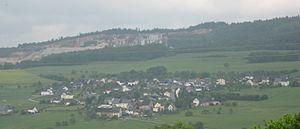
Henau est une municipalité du Verbandsgemeinde Kirchberg, dans l'arrondissement de Rhin-Hunsrück, en Rhénanie-Palatinat, dans l'ouest de l'Allemagne.